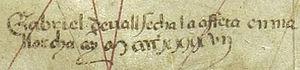
Carte marine de la mer Méditerranée et de la mer Noire / Gabriel Devallsecha la affeta en mallorcha an MCCCCXXXXVII
Gabriel de Vallseca est un cartographe et marchand catalan né avant 1408 à Barcelone et décédé après 1467 à Palma. Il est de descendance judaïque connectée à l'école majorquine de cartographie. Sa carte la plus notable est le portulan de 1439, contenant la première description des îles des Açores à peine découvertes.